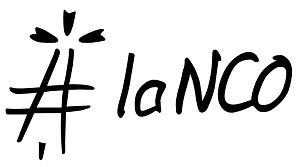
Logo de la NCO, groupe de wikimédiens habitant Rennes et l'ouest de la France